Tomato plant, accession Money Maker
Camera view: tilt-top (135 deg); turntable rotation: 240 degrees
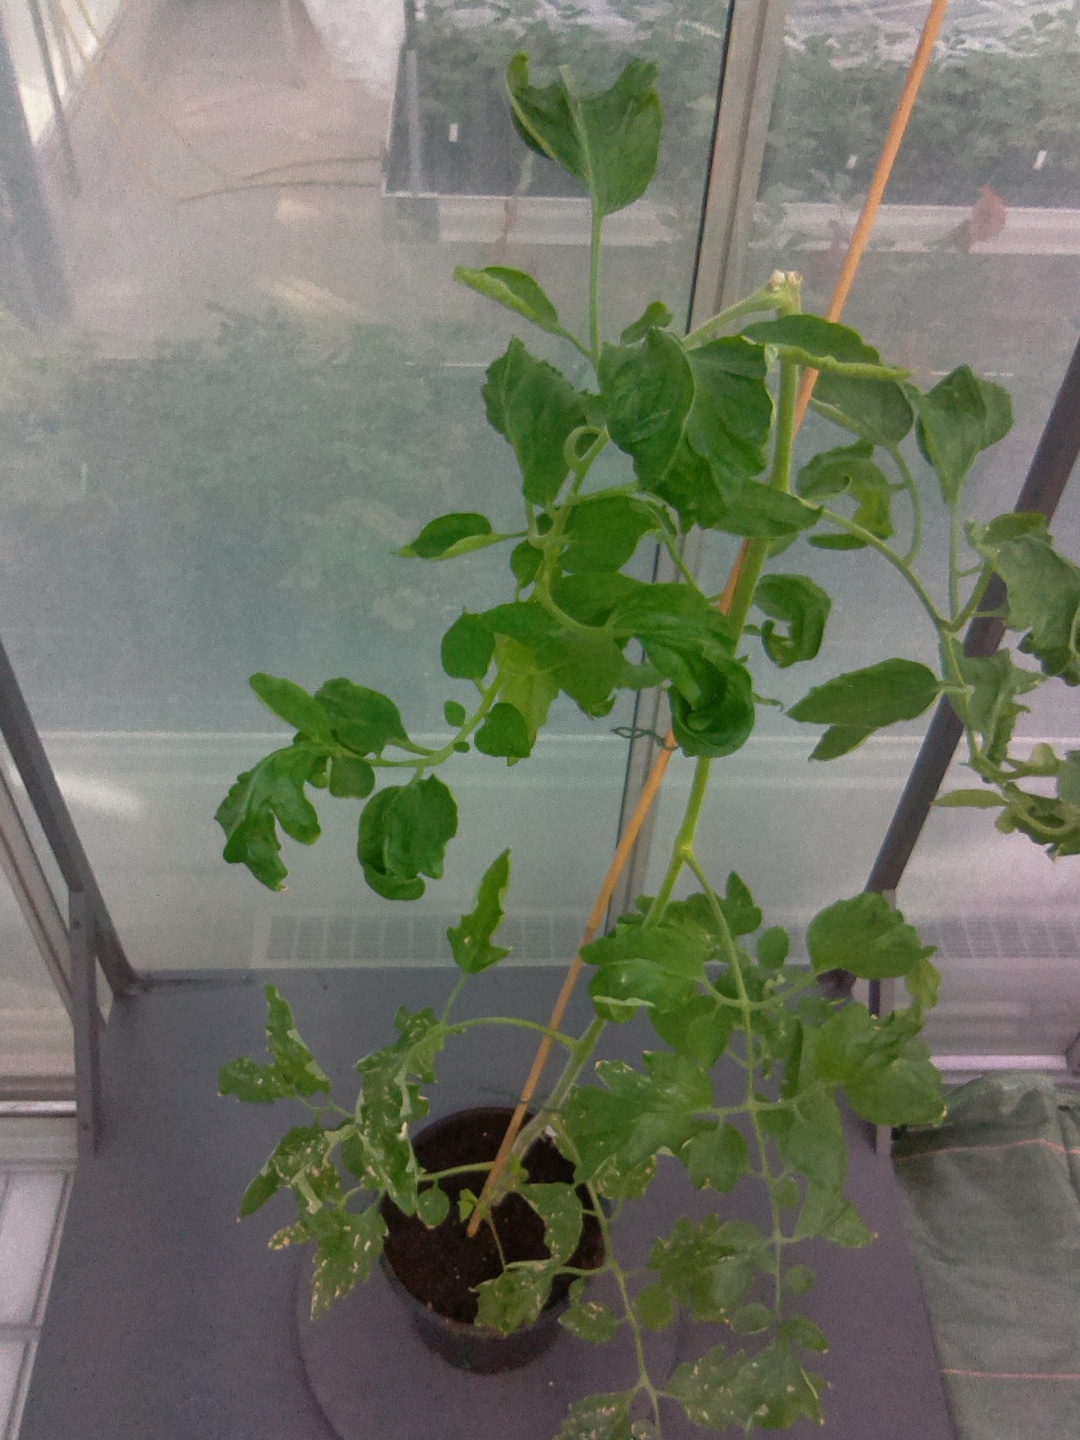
BBCH growth stage 52: 2 inflorescences visible